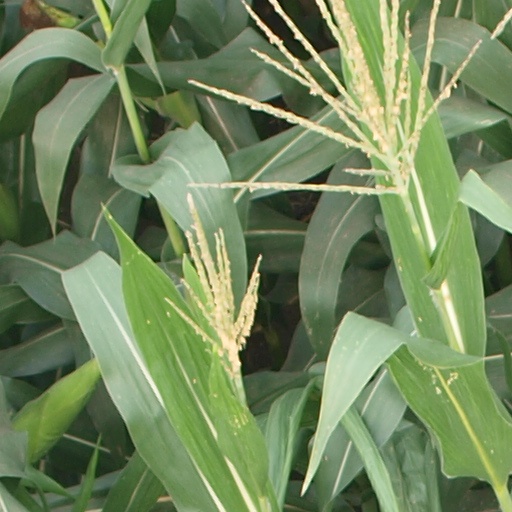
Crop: maize; corn